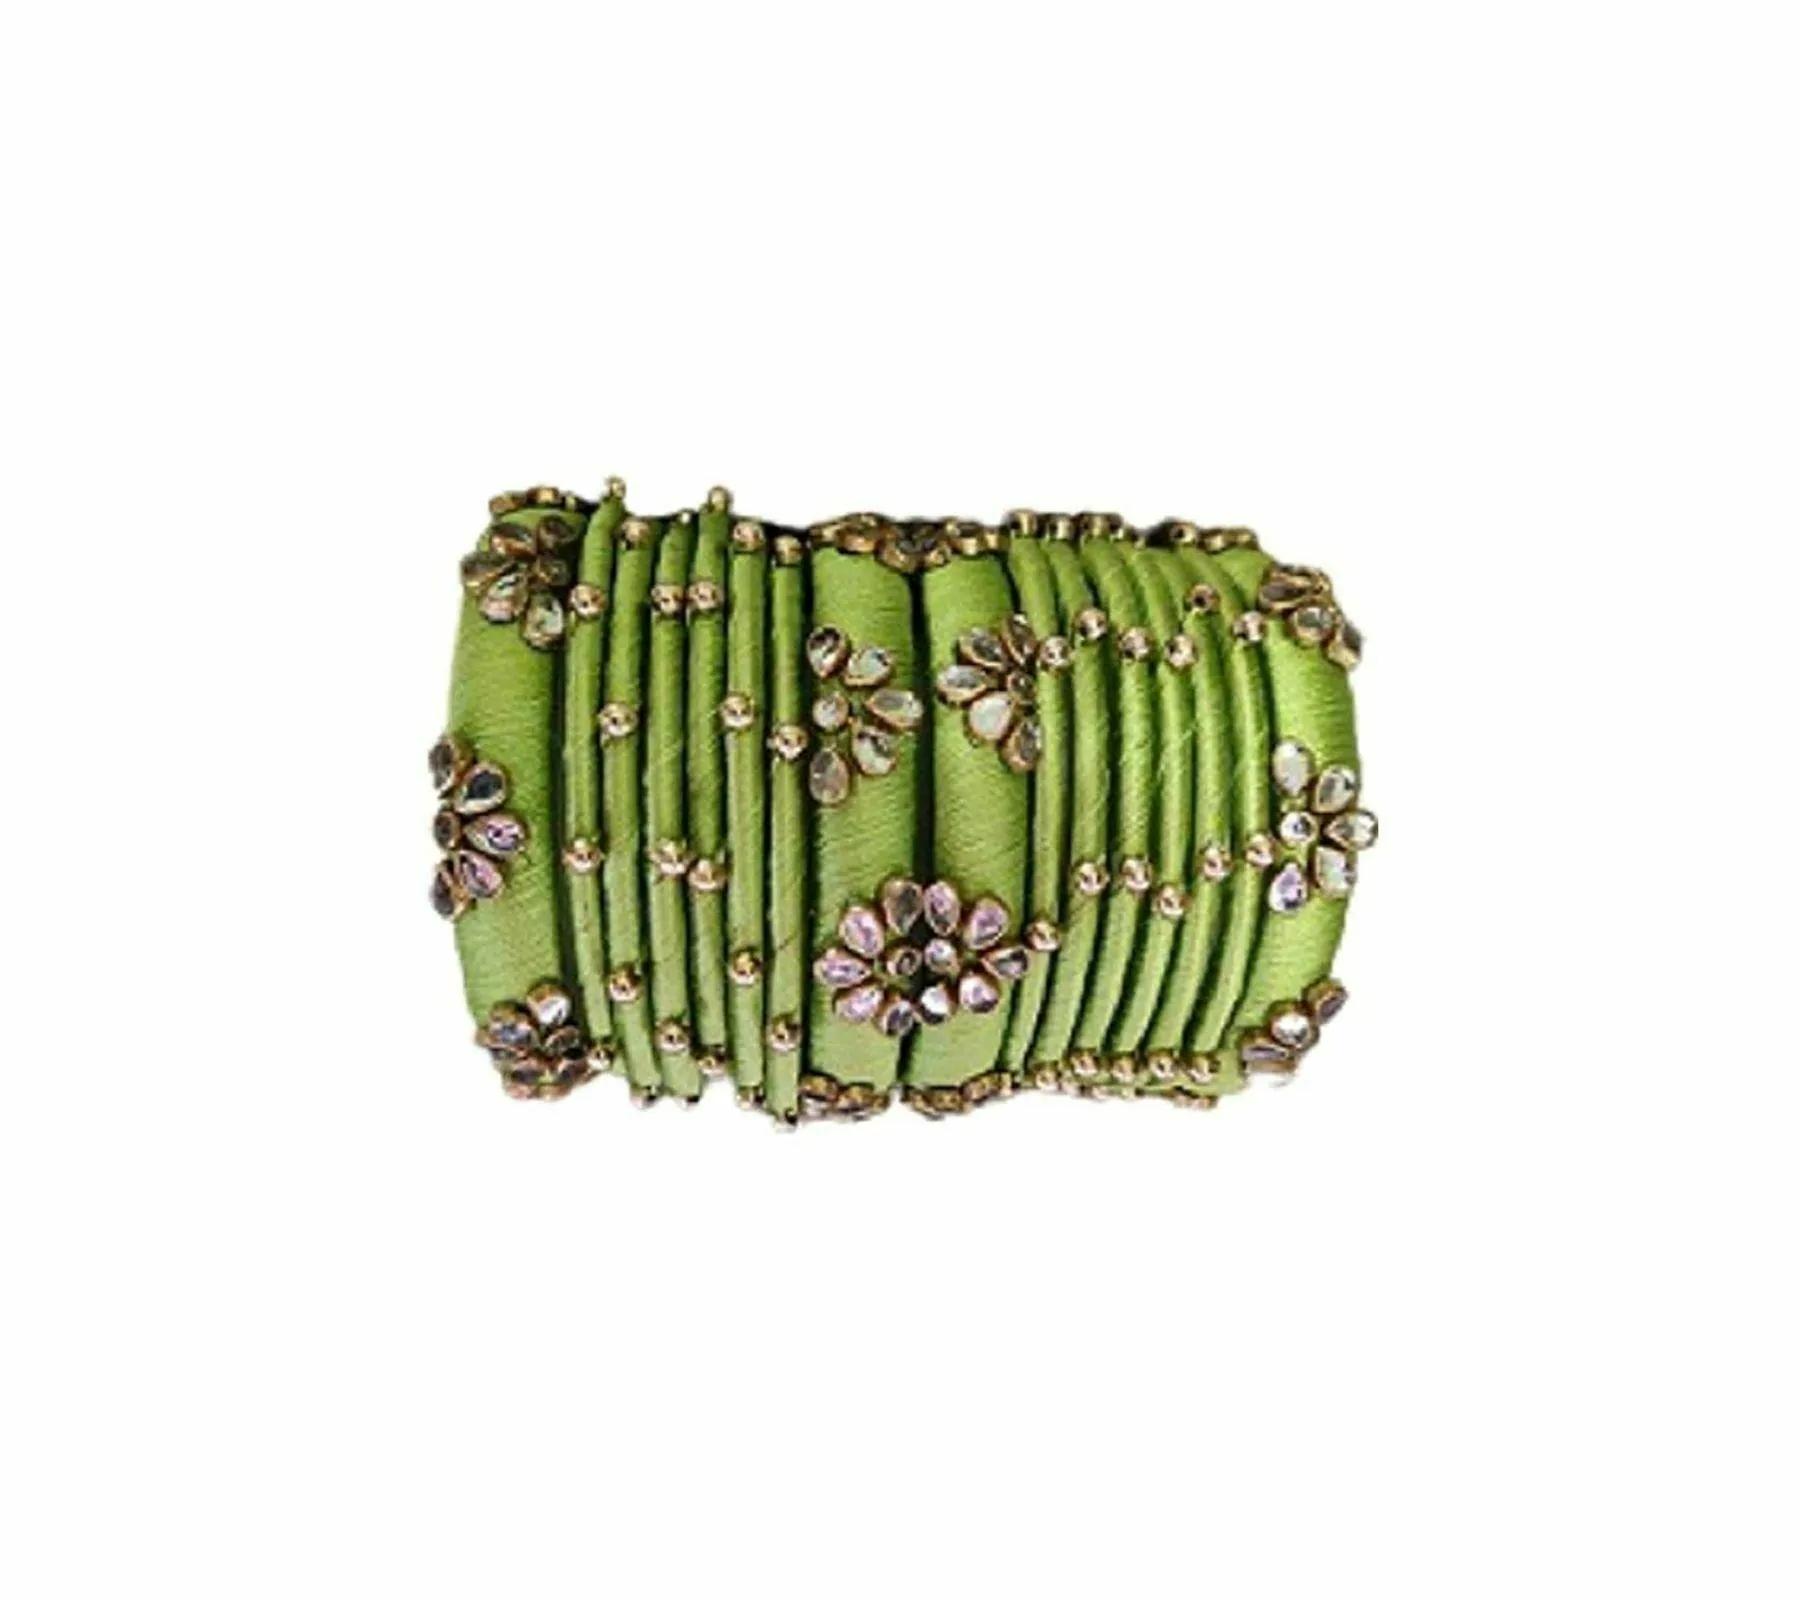
Aashirwad Traders Handmade Pista Green Plastic and Silk Thread Kundan Bangle (Women) - 2.4 (set of 16)
Type: Bracelets
Brand: Aashirwad Traders
Price: Rs. 539
 Fashionable trendy and party wear jewelery for women. Women love jewellery specially bangles adore a women. They wear it on different occasion. They have special importance on ring ceremony, wedding and festive time. They can also wear it on regular basics. Make your moment memorable with this range. This bangle set features a unique one of a kind designer with glossy finish. This product made by hand made artisan by using silk thread and plastic metal and we accept your matching color and attractive silk thread with stick of glass,design beads.We welcome to your matching saris and dress design and colors.Disclaimer:16 Bangle
Features: Fashionable, elegant, classy and delicate designer silk thread bangles set which will add bling to your look,Silk thread bangles available size 2.4, 2.6, 2.8,Type handmade,material shine silk thread and kundan. This set is skin friendly,Usage traditional, partywear and perfect match for silk saree and the lehengas.A special ornament for wedding,Usage traditional, partywear and perfect match for silk saree and the lehengas.,#Unique Designs,#Durable and long-lasting
Included: 16 Bangle